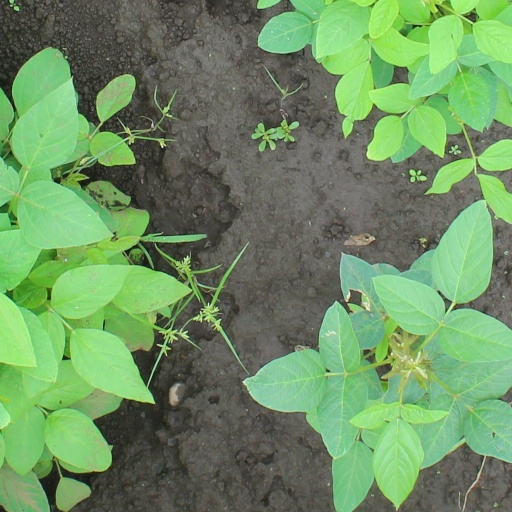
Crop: soybean